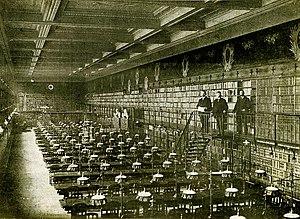
Faculté de médecine de Paris, bibliothèque, remaniement de la salle de lecture, 1908.
Paul-René-Léon Ginain est un architecte français, né le 5 octobre 1825 à Paris et mort le 7 mars 1898 dans la même ville.
L'ancienne faculté de médecine de Paris était une des « compagnies » de l'ancienne université de Paris fondée vers 1200 ; elle fut fermée en 1793. Une nouvelle École de médecine de Paris ouvre en 1794.
Les études de médecine permettent d'acquérir les connaissances scientifiques et la compétence clinique nécessaires afin d'exercer la profession de médecin.